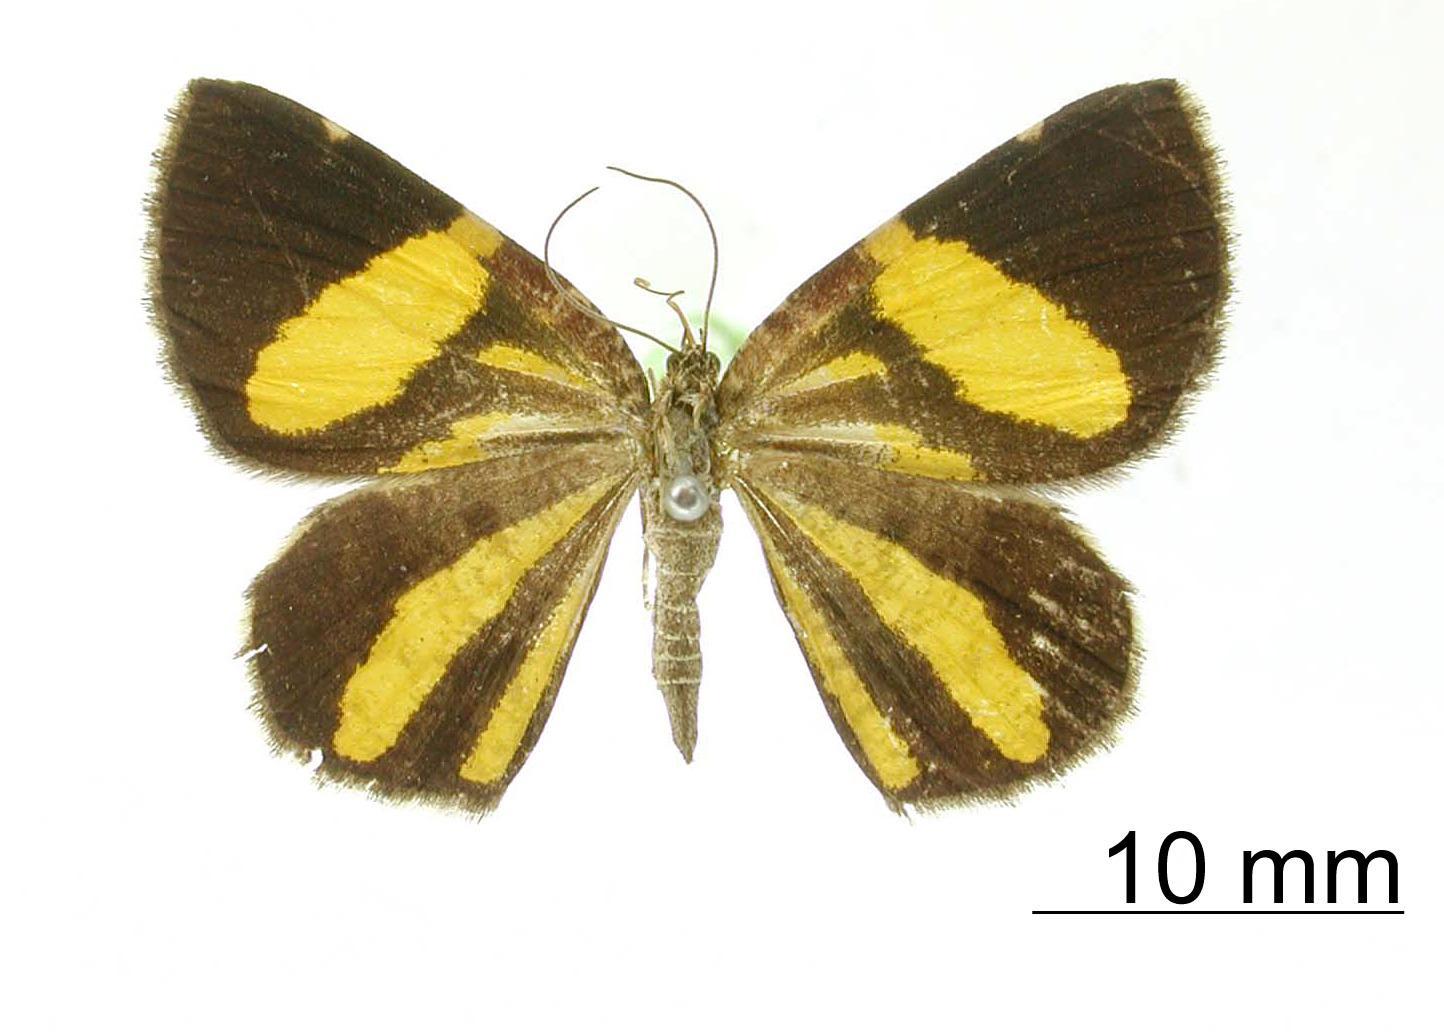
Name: Scordylia latissima
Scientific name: Scordylia latissima Thierry-Mieg, 1894
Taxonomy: Animalia, Arthropoda, Insecta, Lepidoptera, Geometridae, Ennominae
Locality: Peru